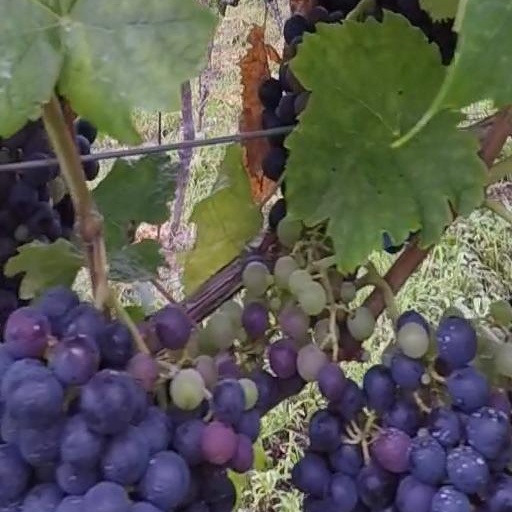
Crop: grape